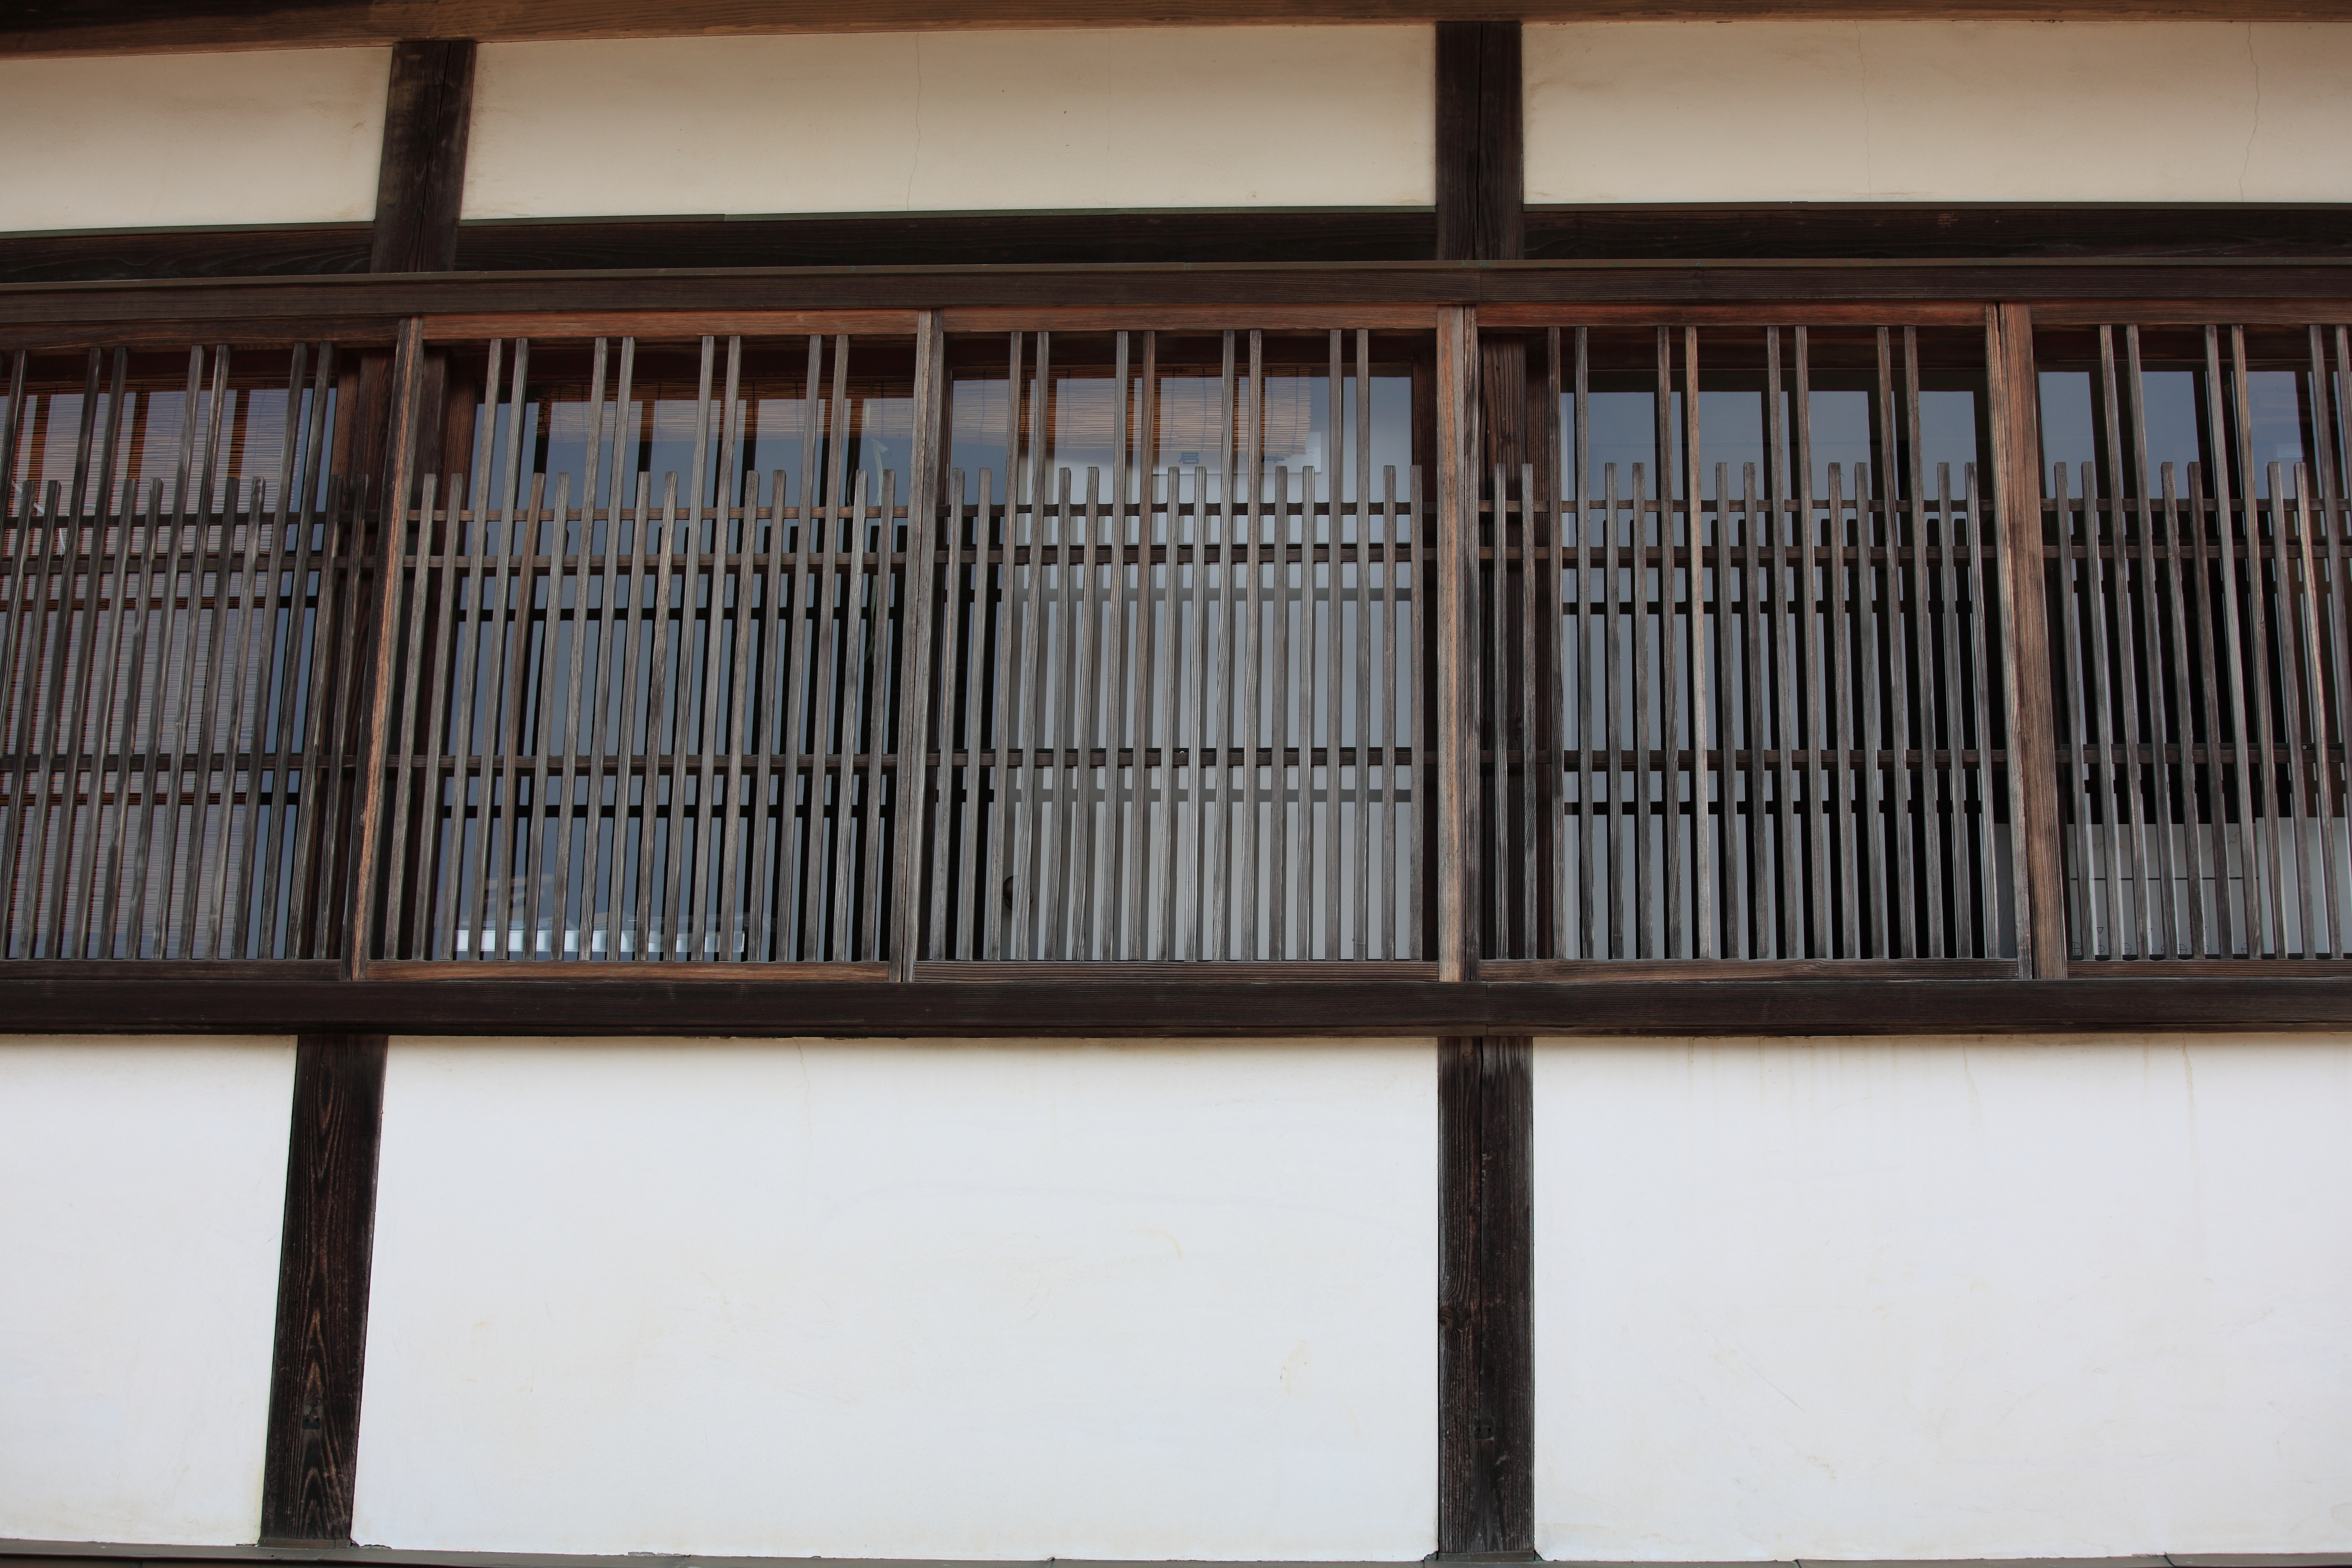
architecture, wood, house, floor, window, old, wall, balcony, shop, high, ancient, facade, residence, shelf, exterior, furniture, interior design, handrail, cool image, design, japanese, window blind, 5d, style, shelving, iron, hires, markii, traditional, hi, res, resolution, flooring, baluster, window covering, window treatment